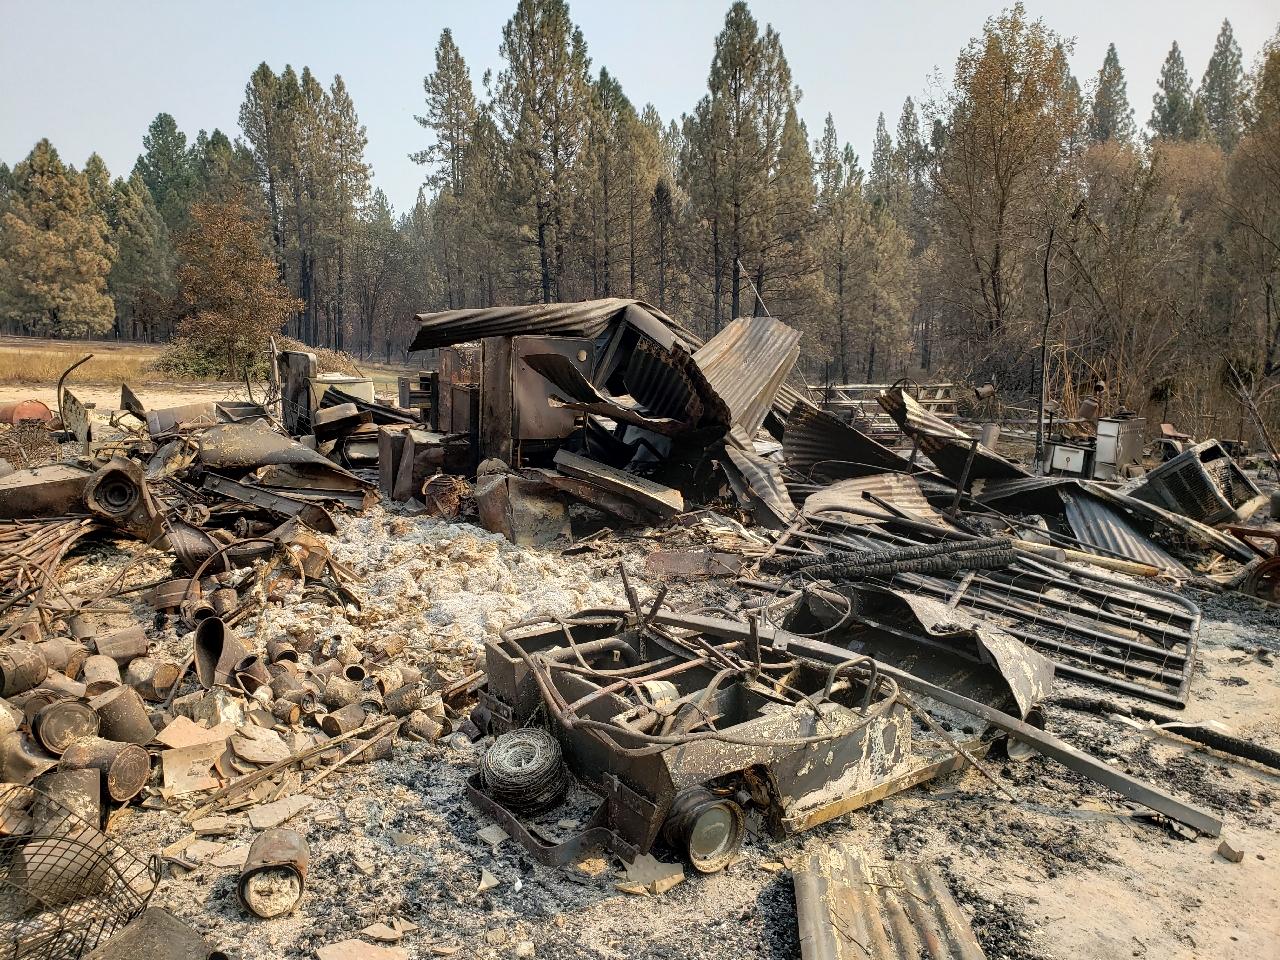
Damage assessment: destroyed